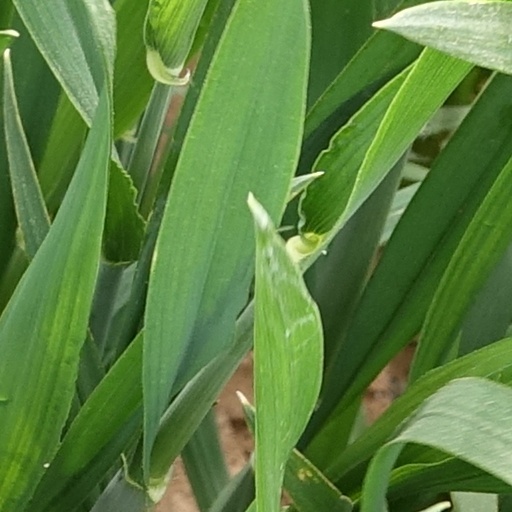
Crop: wheat